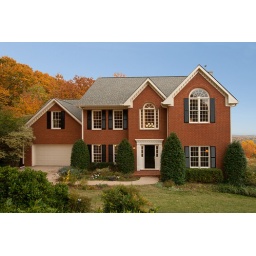
Rebel Xti with 10-22mm at 17mm. Two exposures, one for the house and one for the sky blended in CS5.